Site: brandenburg
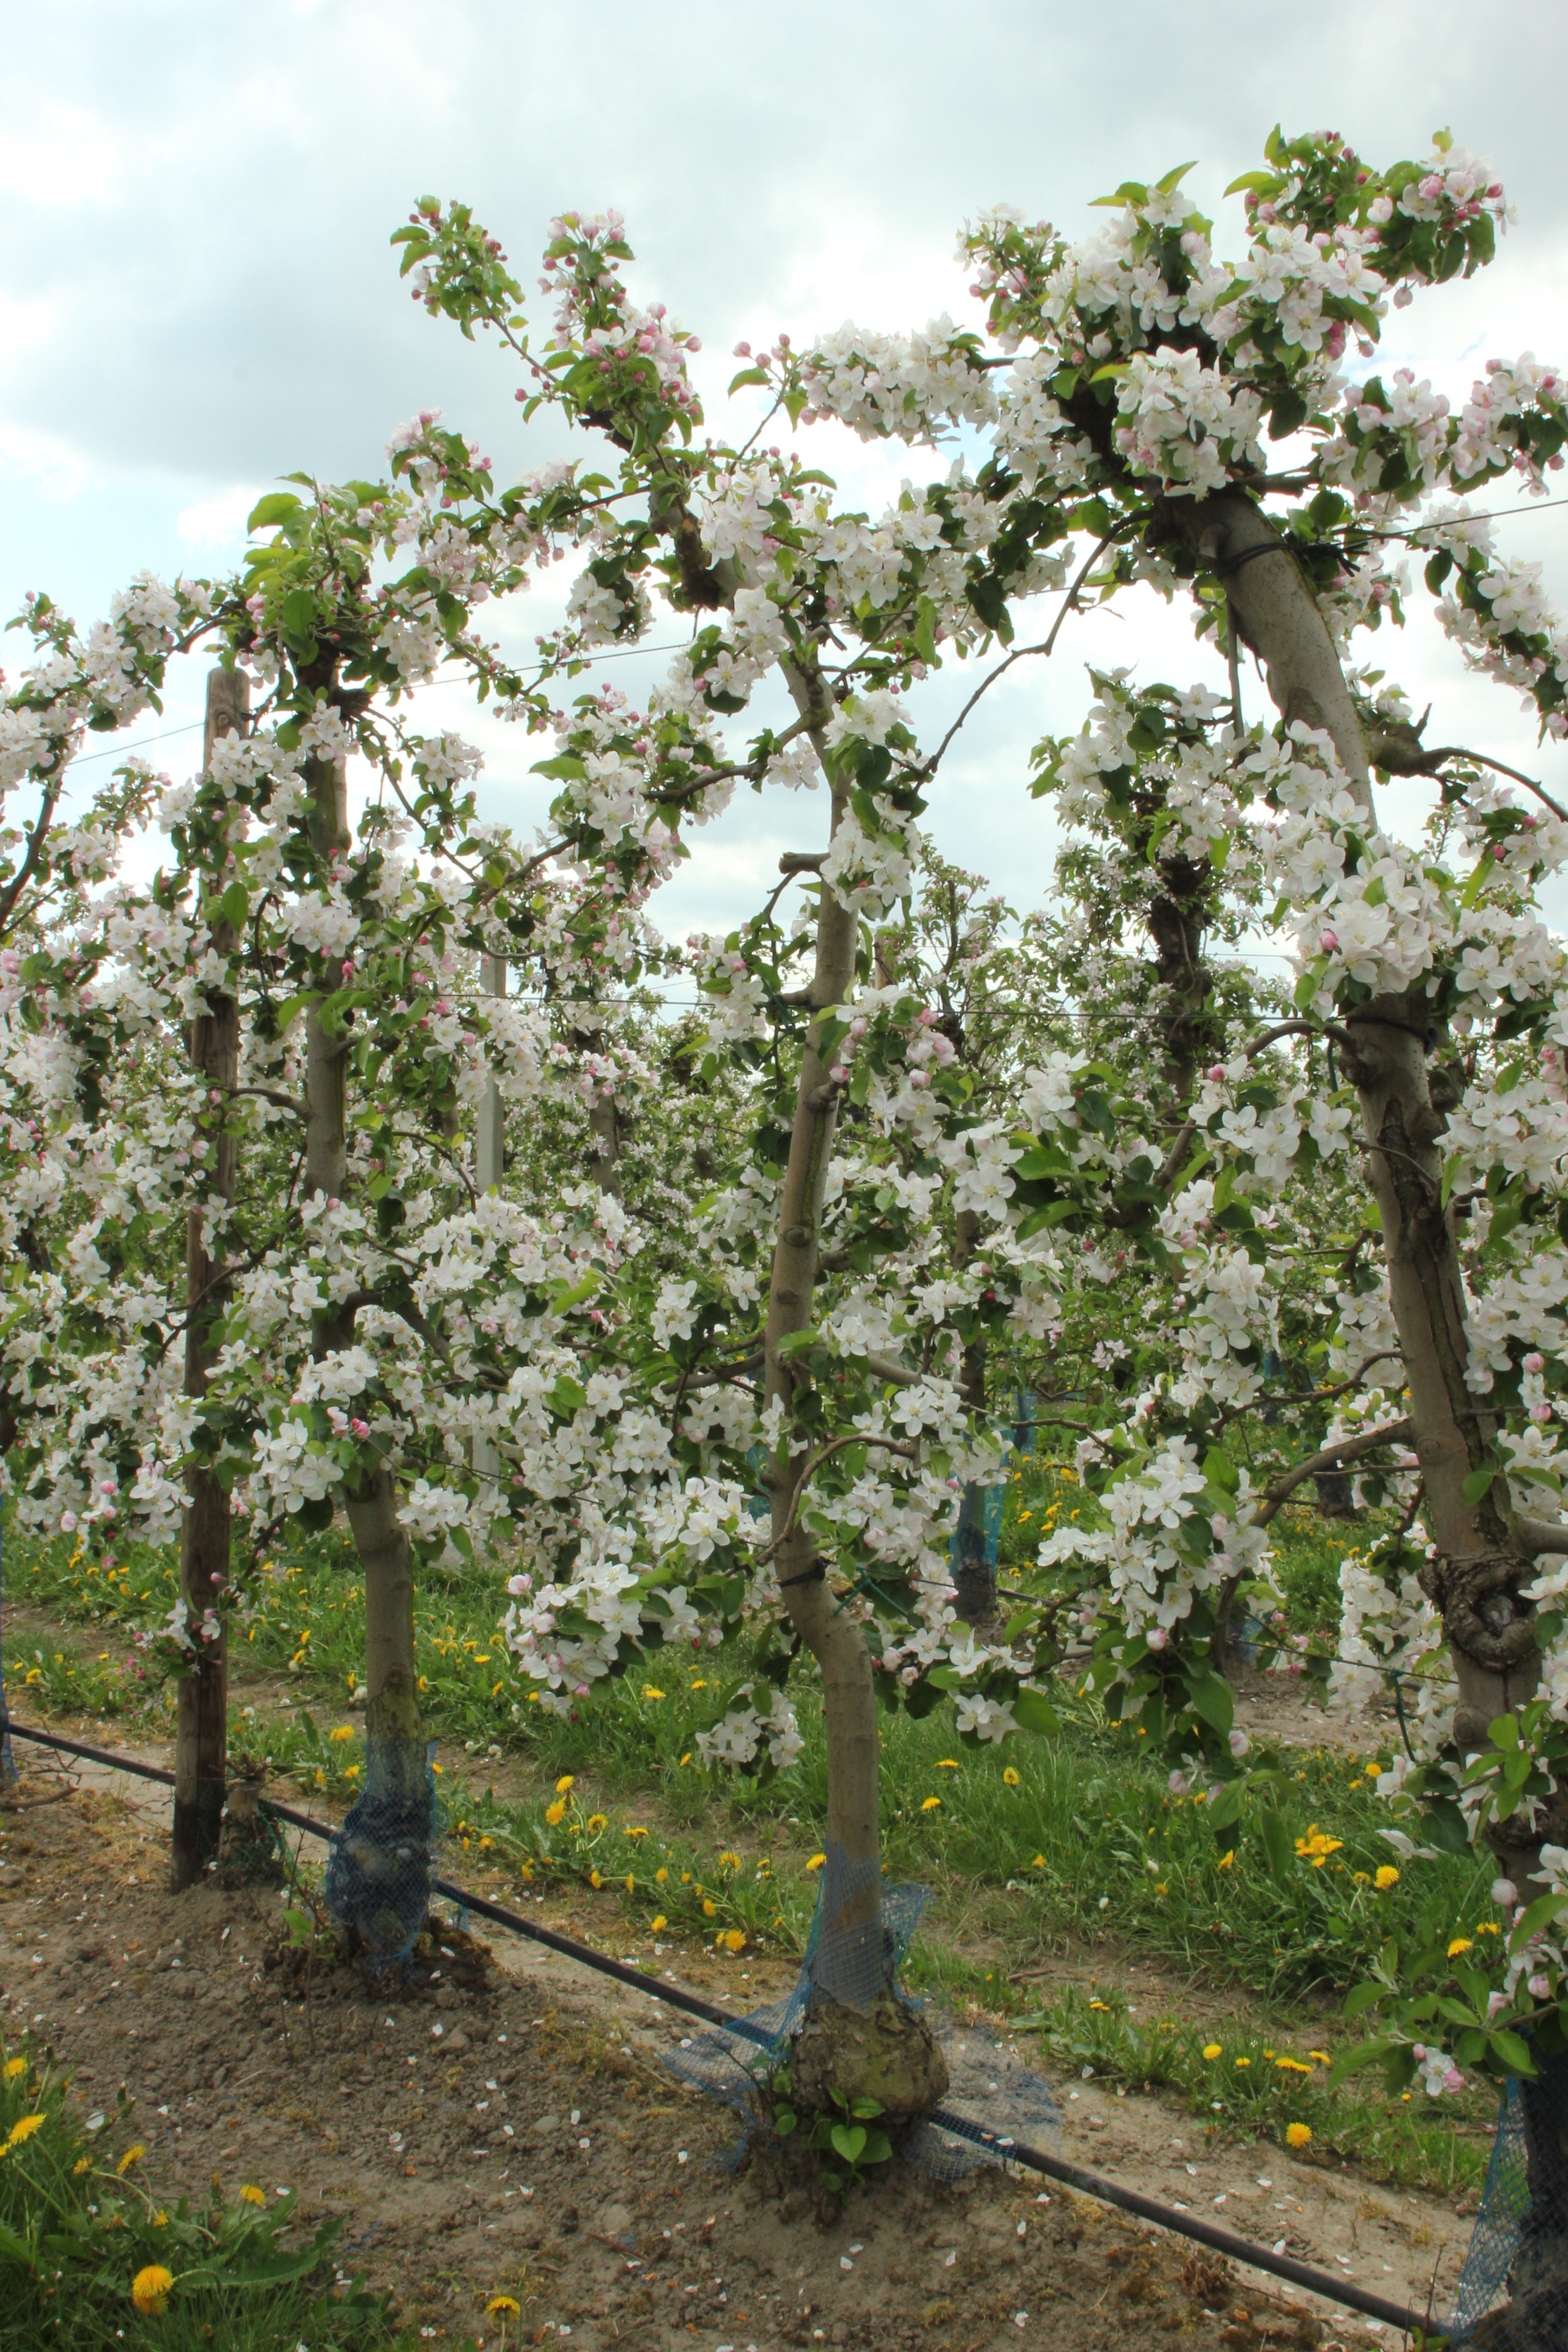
Growth stage (BBCH 65): Flowering